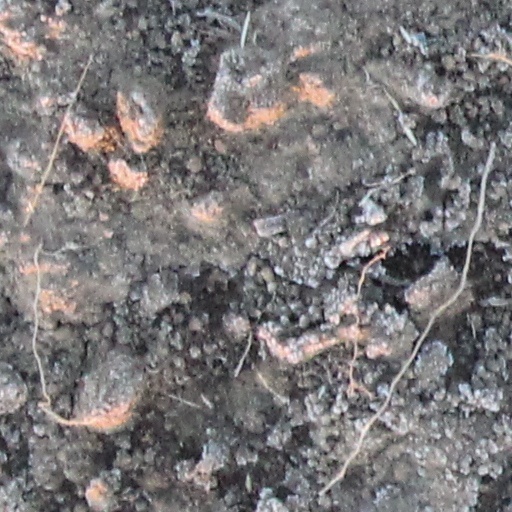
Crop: wheat